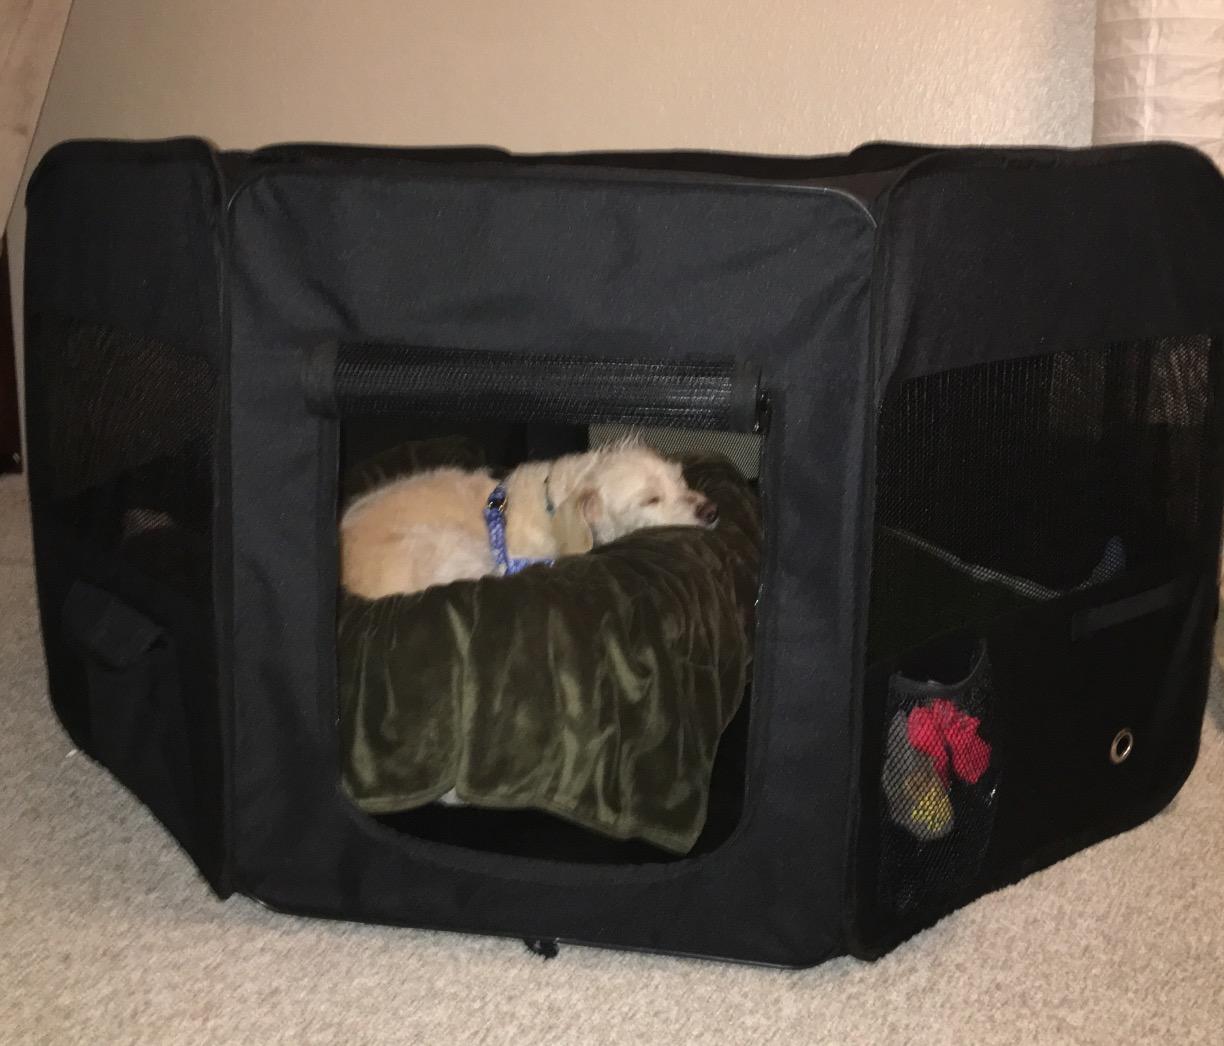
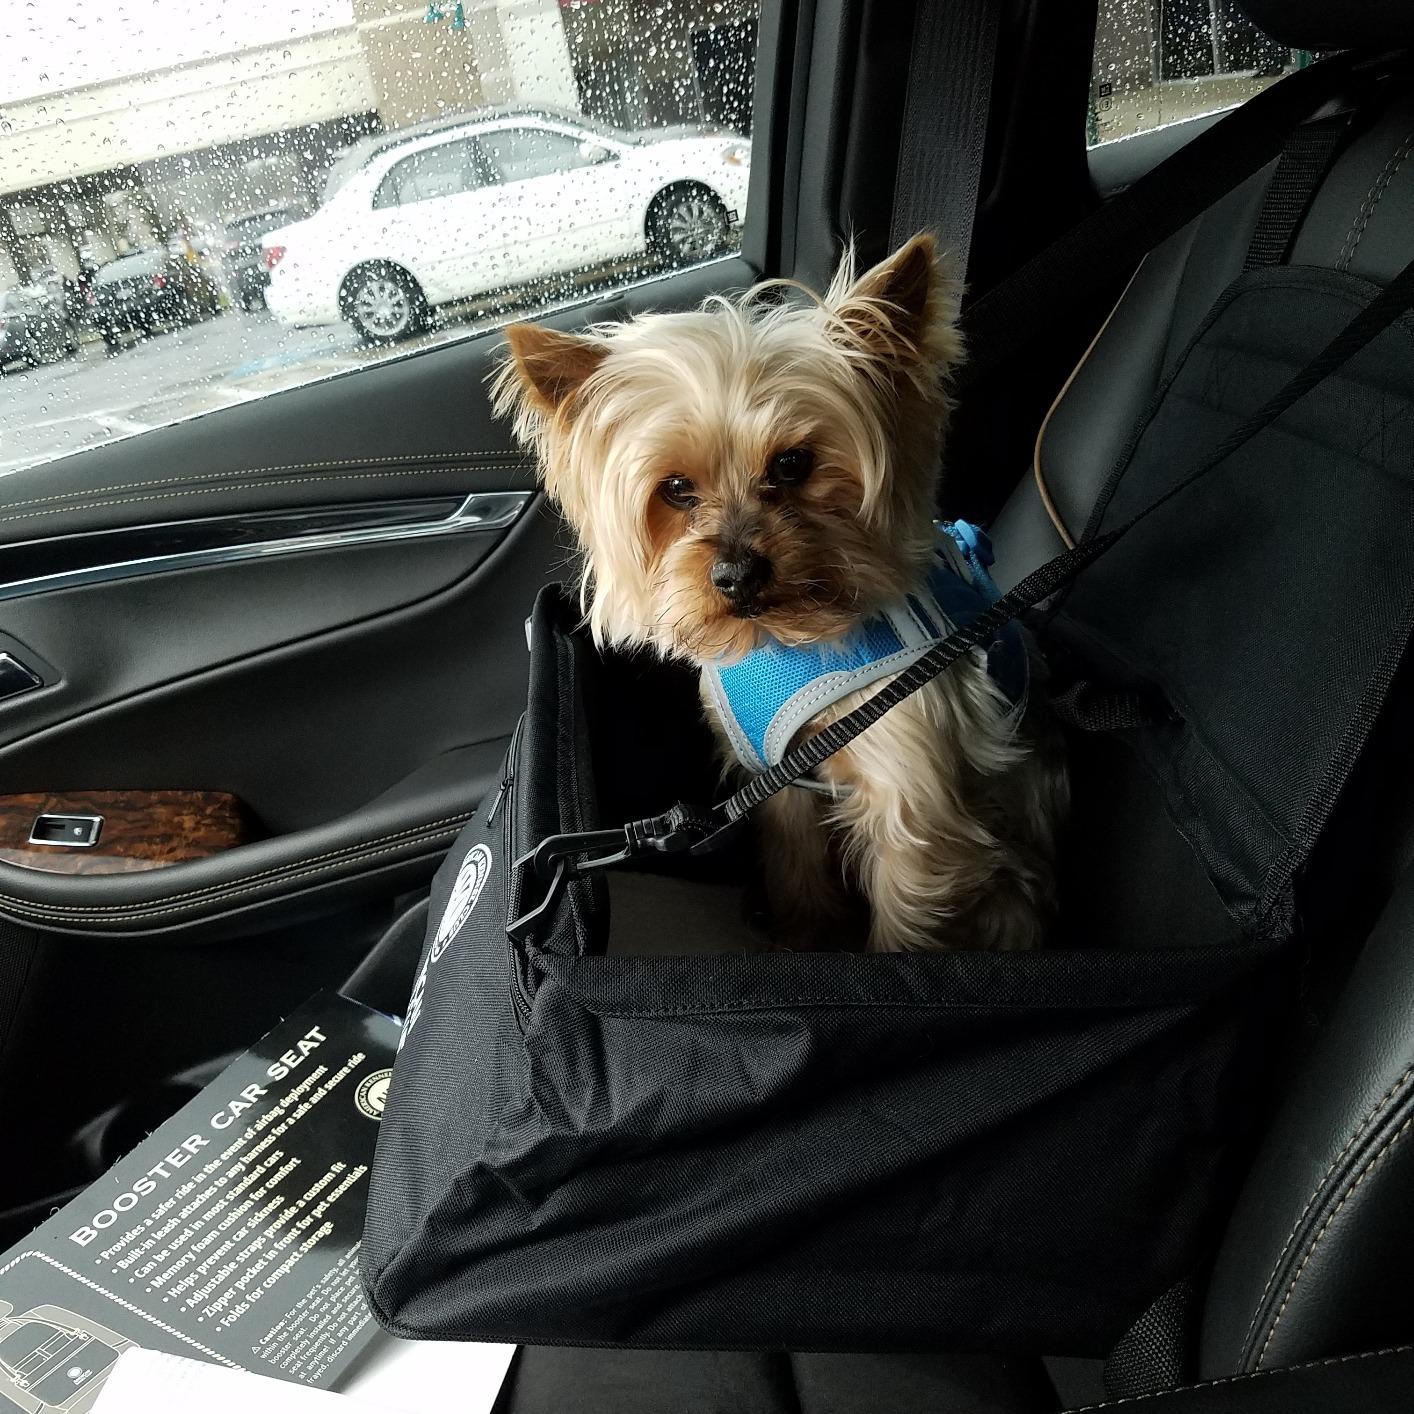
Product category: items_kennel
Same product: no